Substitution cipher

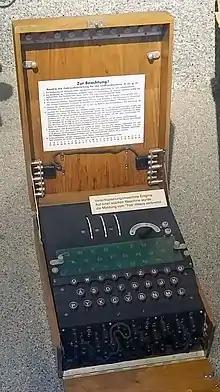
Enigma cipher machine as used by the German military in World War II

Between around World War I and the widespread availability of computers (for some governments this was approximately the 1950s or 1960s; for other organizations it was a decade or more later; for individuals it was no earlier than 1975), mechanical implementations of polyalphabetic substitution ciphers were widely used. Several inventors had similar ideas about the same time, and rotor cipher machines were patented four times in 1919. The most important of the resulting machines was the Enigma, especially in the versions used by the German military from approximately 1930. The Allies also developed and used rotor machines (e.g., SIGABA and Typex).